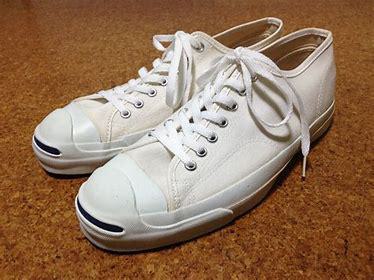
Brand: Converse
Model: Jack Purcell